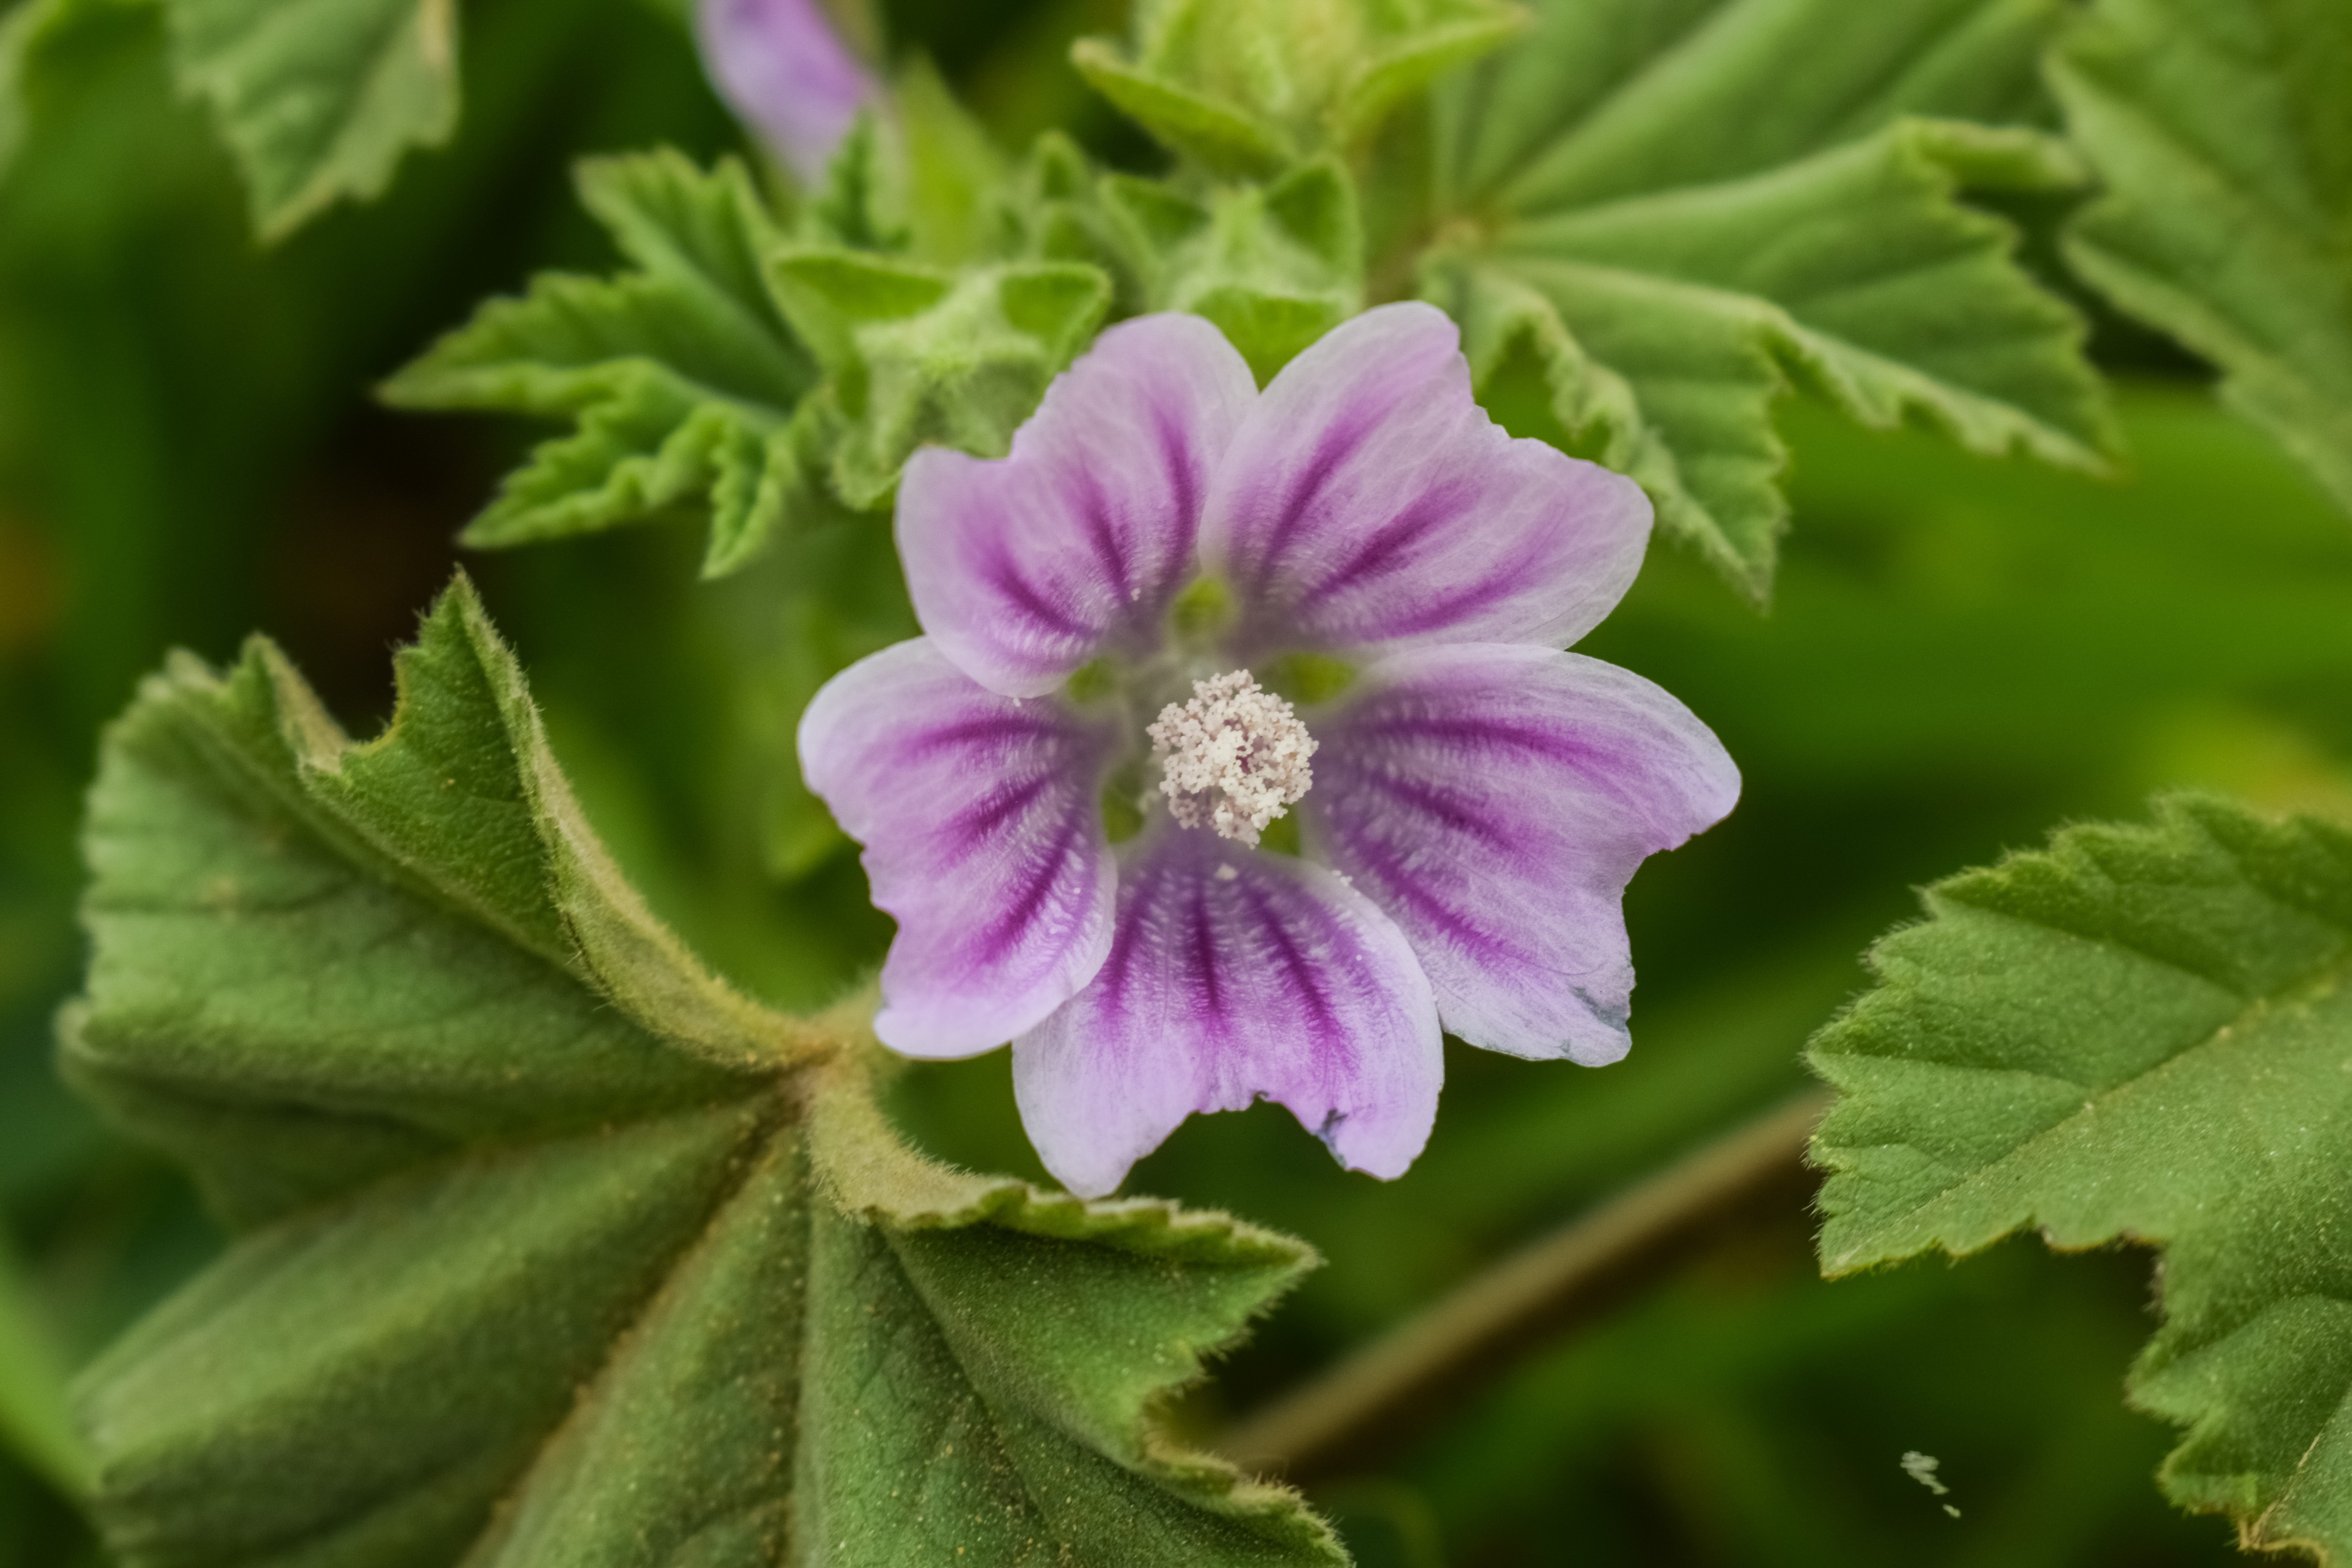
nature, blossom, plant, flower, purple, petal, bloom, botany, flora, wildflower, geranium, macro photography, flowering plant, annual plant, land plant, geraniales